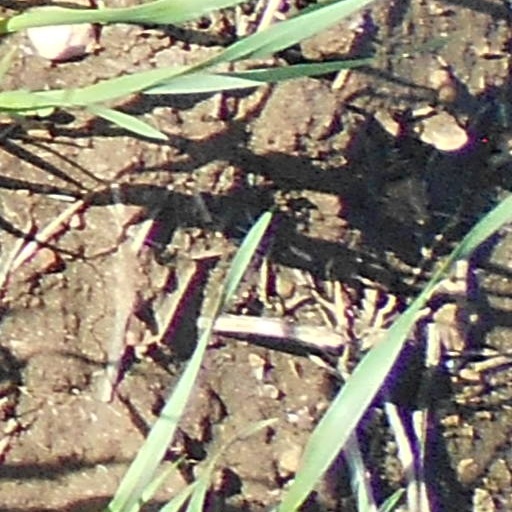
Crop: wheat